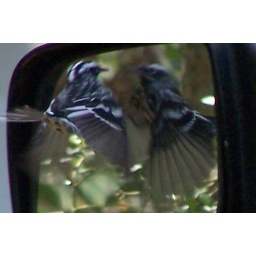
Furious Black and White Warbler defending his territory against the handsome marauder in my car mirror